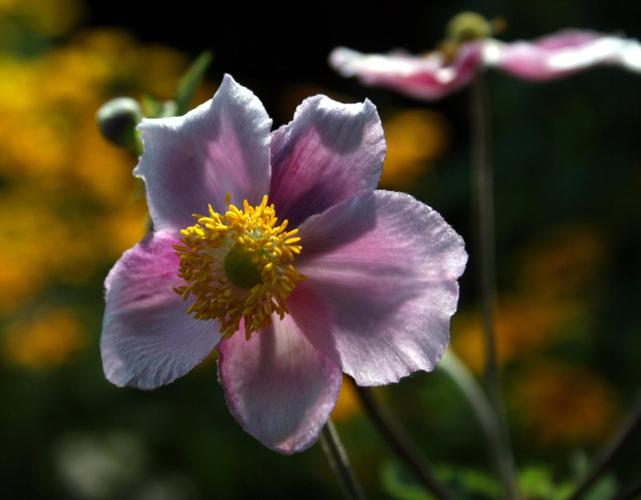
Label: japanese anemone